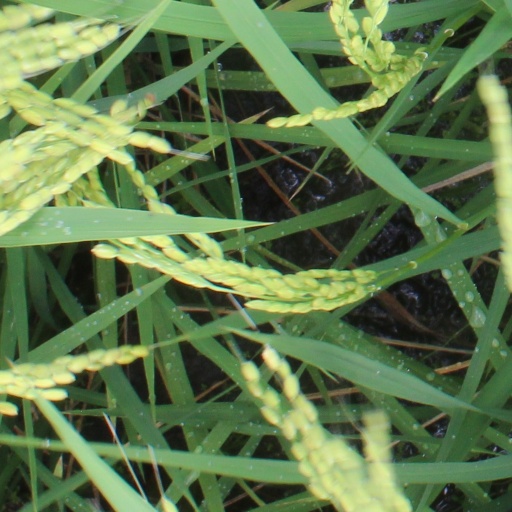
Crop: rice